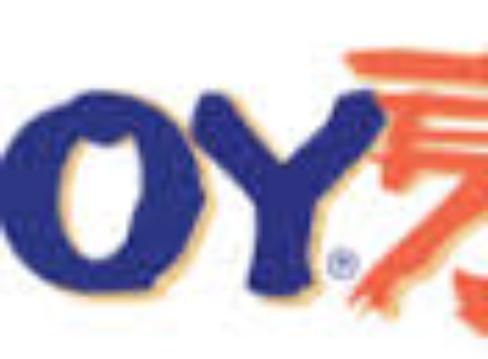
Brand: La Choy
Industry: Food